Sphere packing in a cylinder

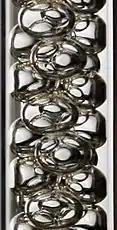
Spherical soap bubbles confined in a cylindrical glass tube.

A further occurrence of ordered columnar arrangement on the macroscale are foam structures confined inside a glass tube. They can be realised experimentally with equal-sized soap bubbles inside a glass tube, produced by blowing air of constant gas flow through a needle dipped in a surfactant solution. By putting the resulting foam column under forced drainage (feeding it with surfactant solution from the top), the foam can be adjusted to either a dry (bubbles shaped as polyhedrons) or wet (spherical bubbles) structure.